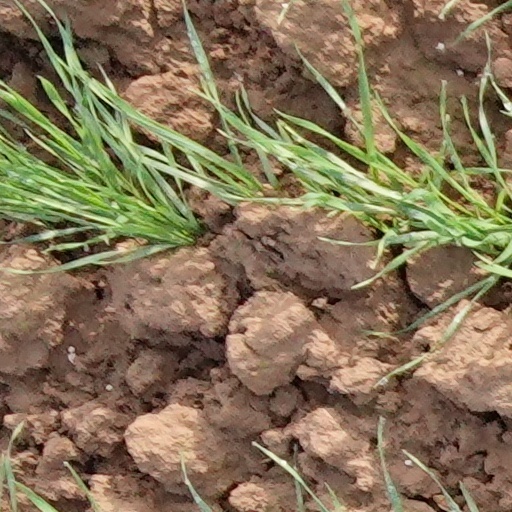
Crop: wheat